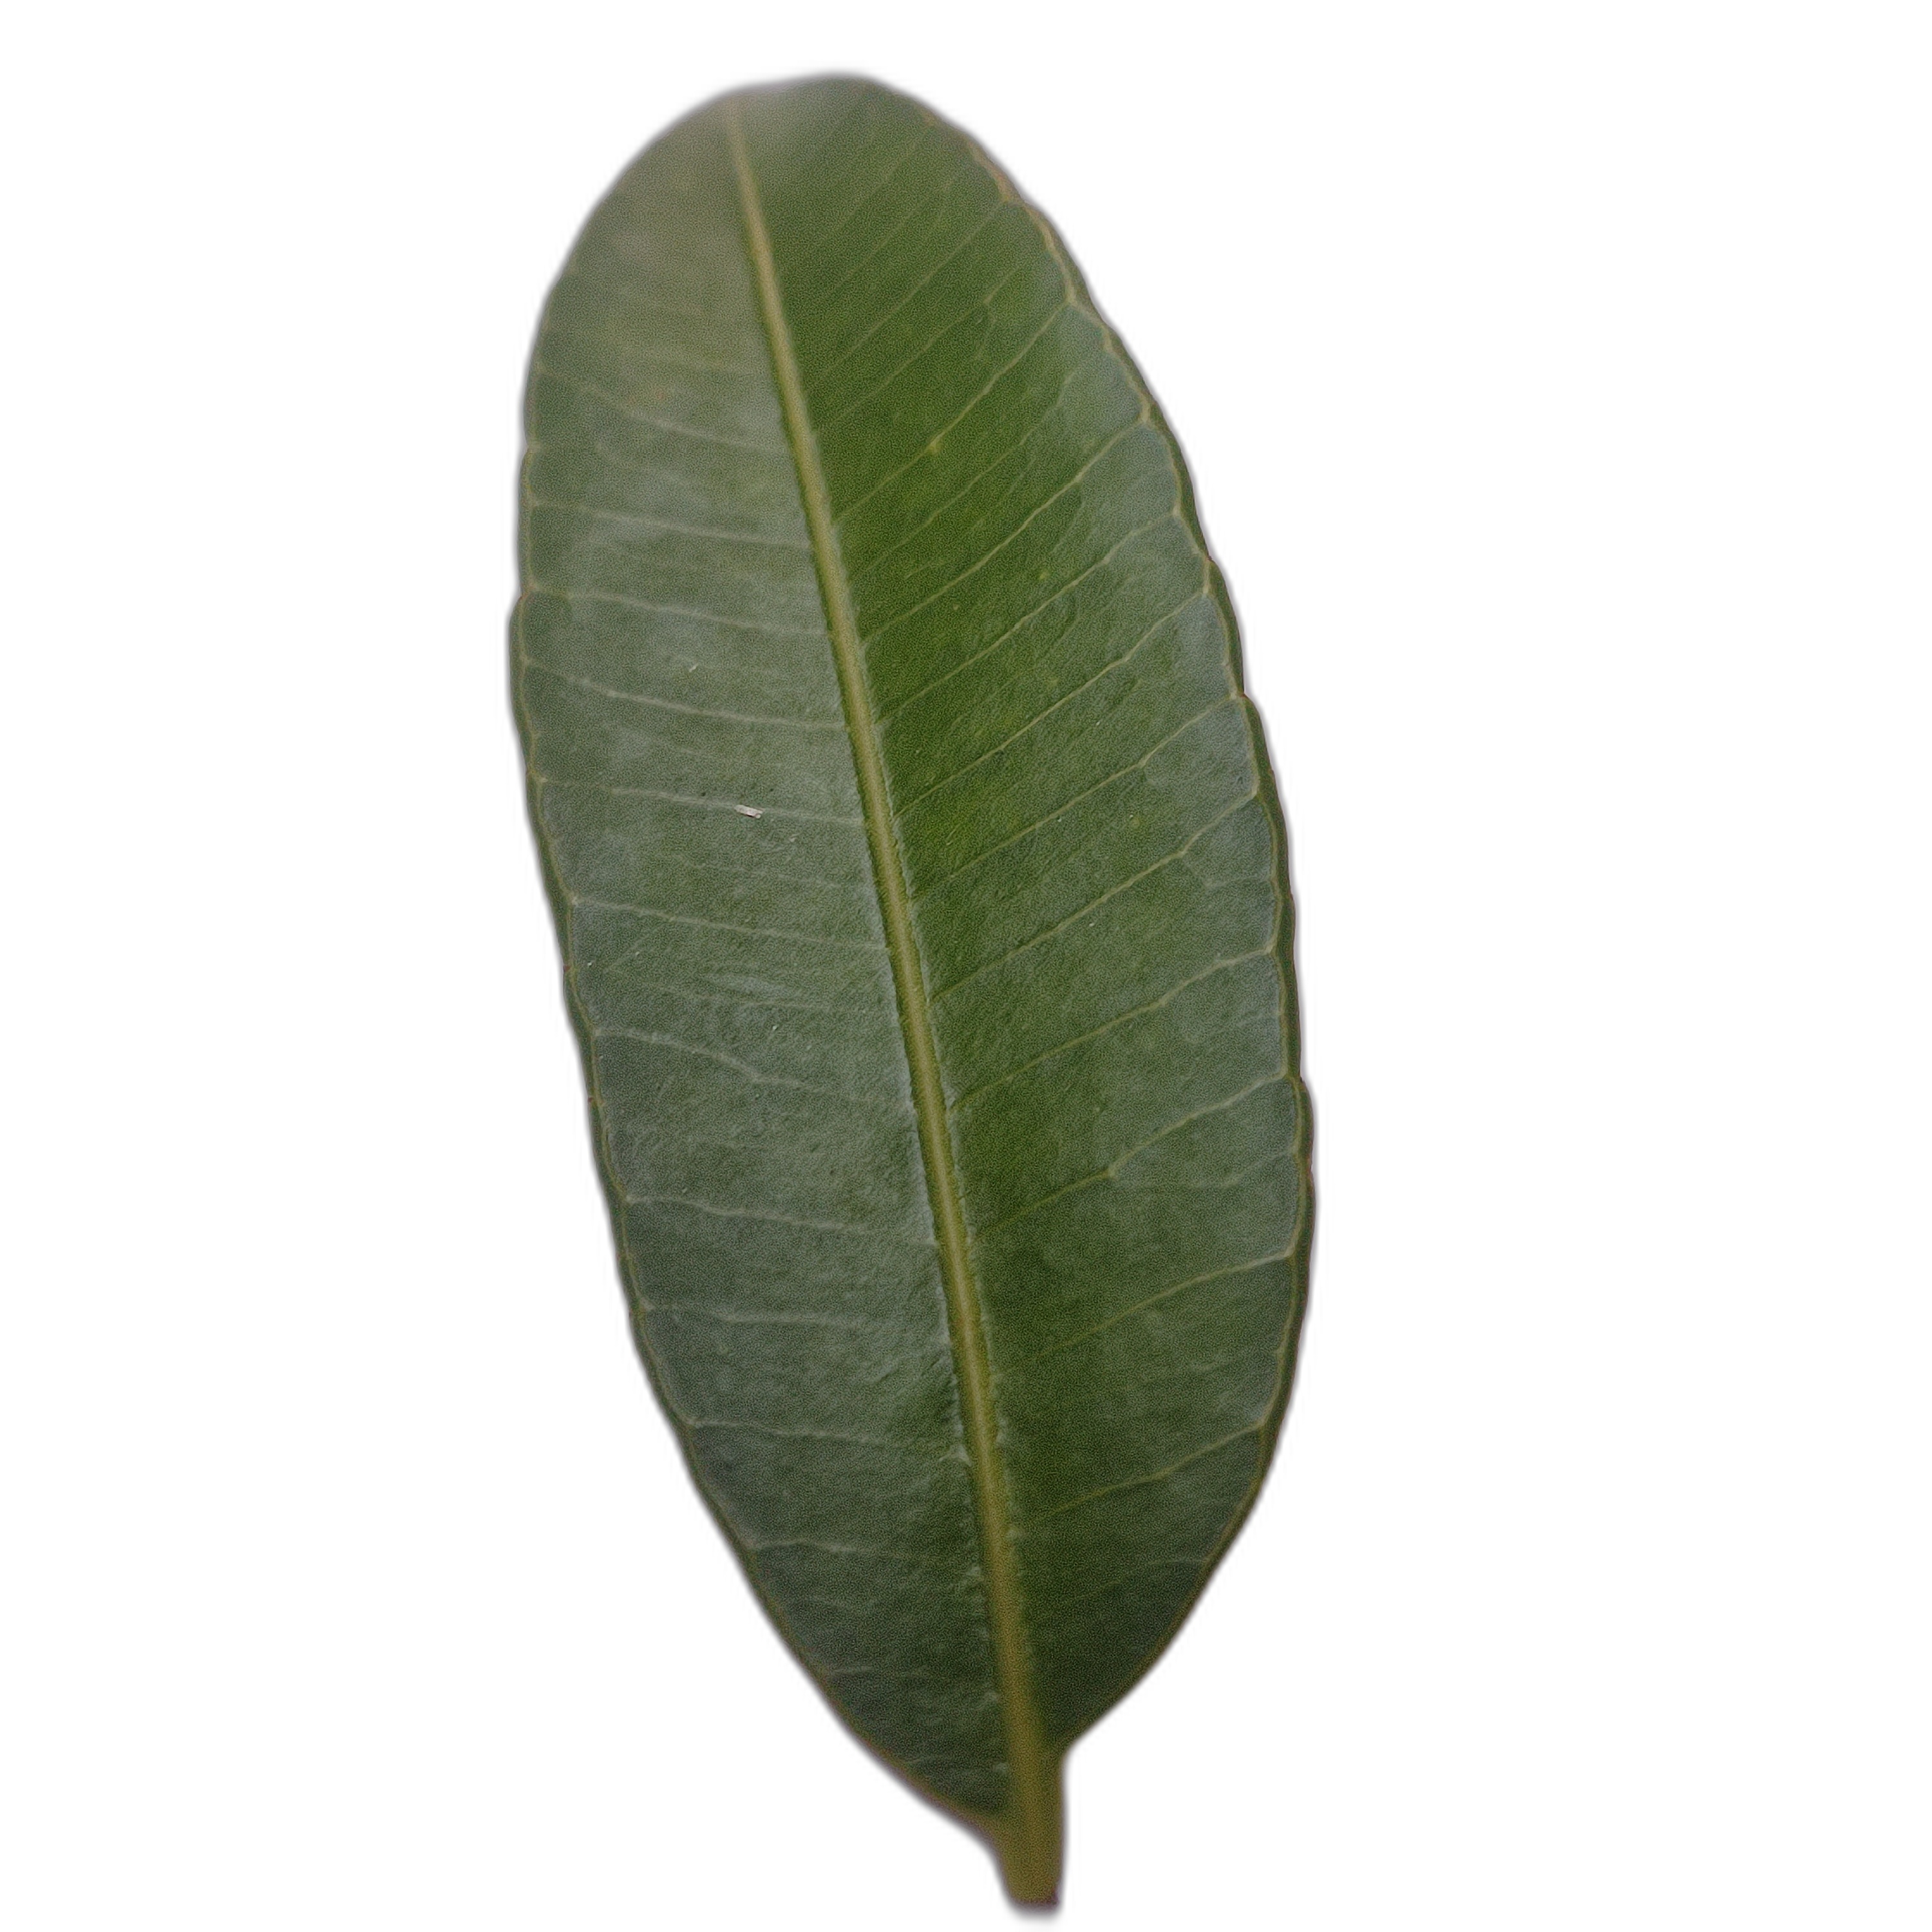
Label: healthy